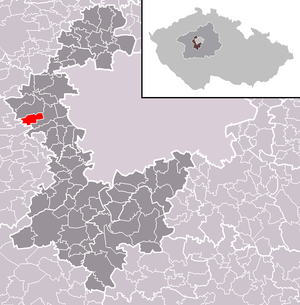
Drahelčice est une commune du district de Prague-Ouest, dans la région de Bohême-Centrale, en République tchèque. Sa population s'élevait à 1 142 habitants en 2020.